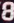
Number: 8